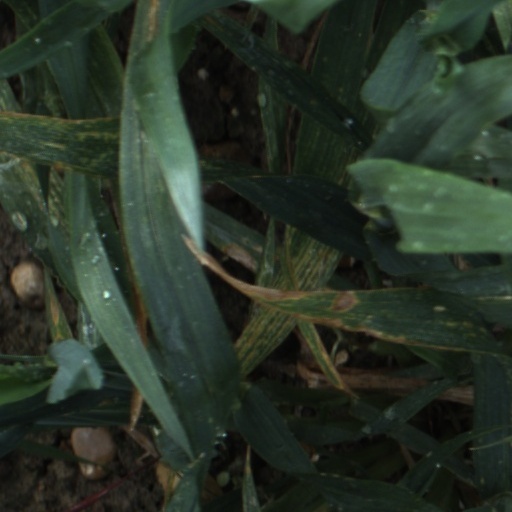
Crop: wheat